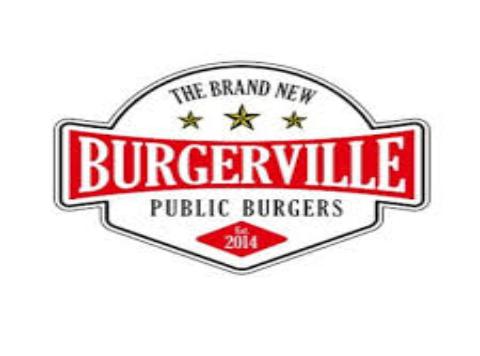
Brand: Burgerville
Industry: Food